Magic in Middle-earth

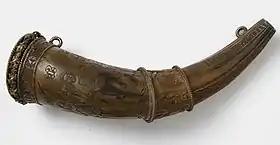
Merry's magic horn brought joy and cleansing to the Shire, something that Tolkien much wished he could bring to England.

Shippey writes that there is a "streak of 'wish-fulfilment'" in the account of "The Scouring of the Shire". Merry returns from Rohan with a magic horn, brought from the North by Eorl the Young, founder of Rohan, from the dragon-hoard of Scatha the Worm. The horn, he explains, is "a magic one, though only modestly so": blowing it brings joy to his friends in arms, fear to his enemies, and it awakens the Hobbits to purify the Shire of Saruman's ruffians. Shippey suggests that Tolkien wished to do the same for England, and notes that with his novels he at least succeeded in bringing joy. The historian Caitlin Vaughn Carlos writes that Sam Gamgee's exclamation "This is worse than Mordor! ... It comes home to you, they say; because it is home, and you remember it before it was ruined" encapsulates the impulse to nostalgia.